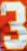
Number: 3